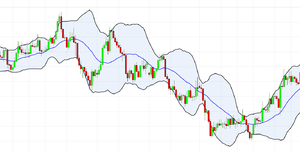
Bandes de bollinger, période 20, écart type 2
Les bandes de Bollinger sont un outil d'analyse économique développé par John Bollinger. Elles sont utilisées en finance de marché pour des analyses techniques et permettent d'évaluer la volatilité et l'évolution probable de prix ou d'indices.